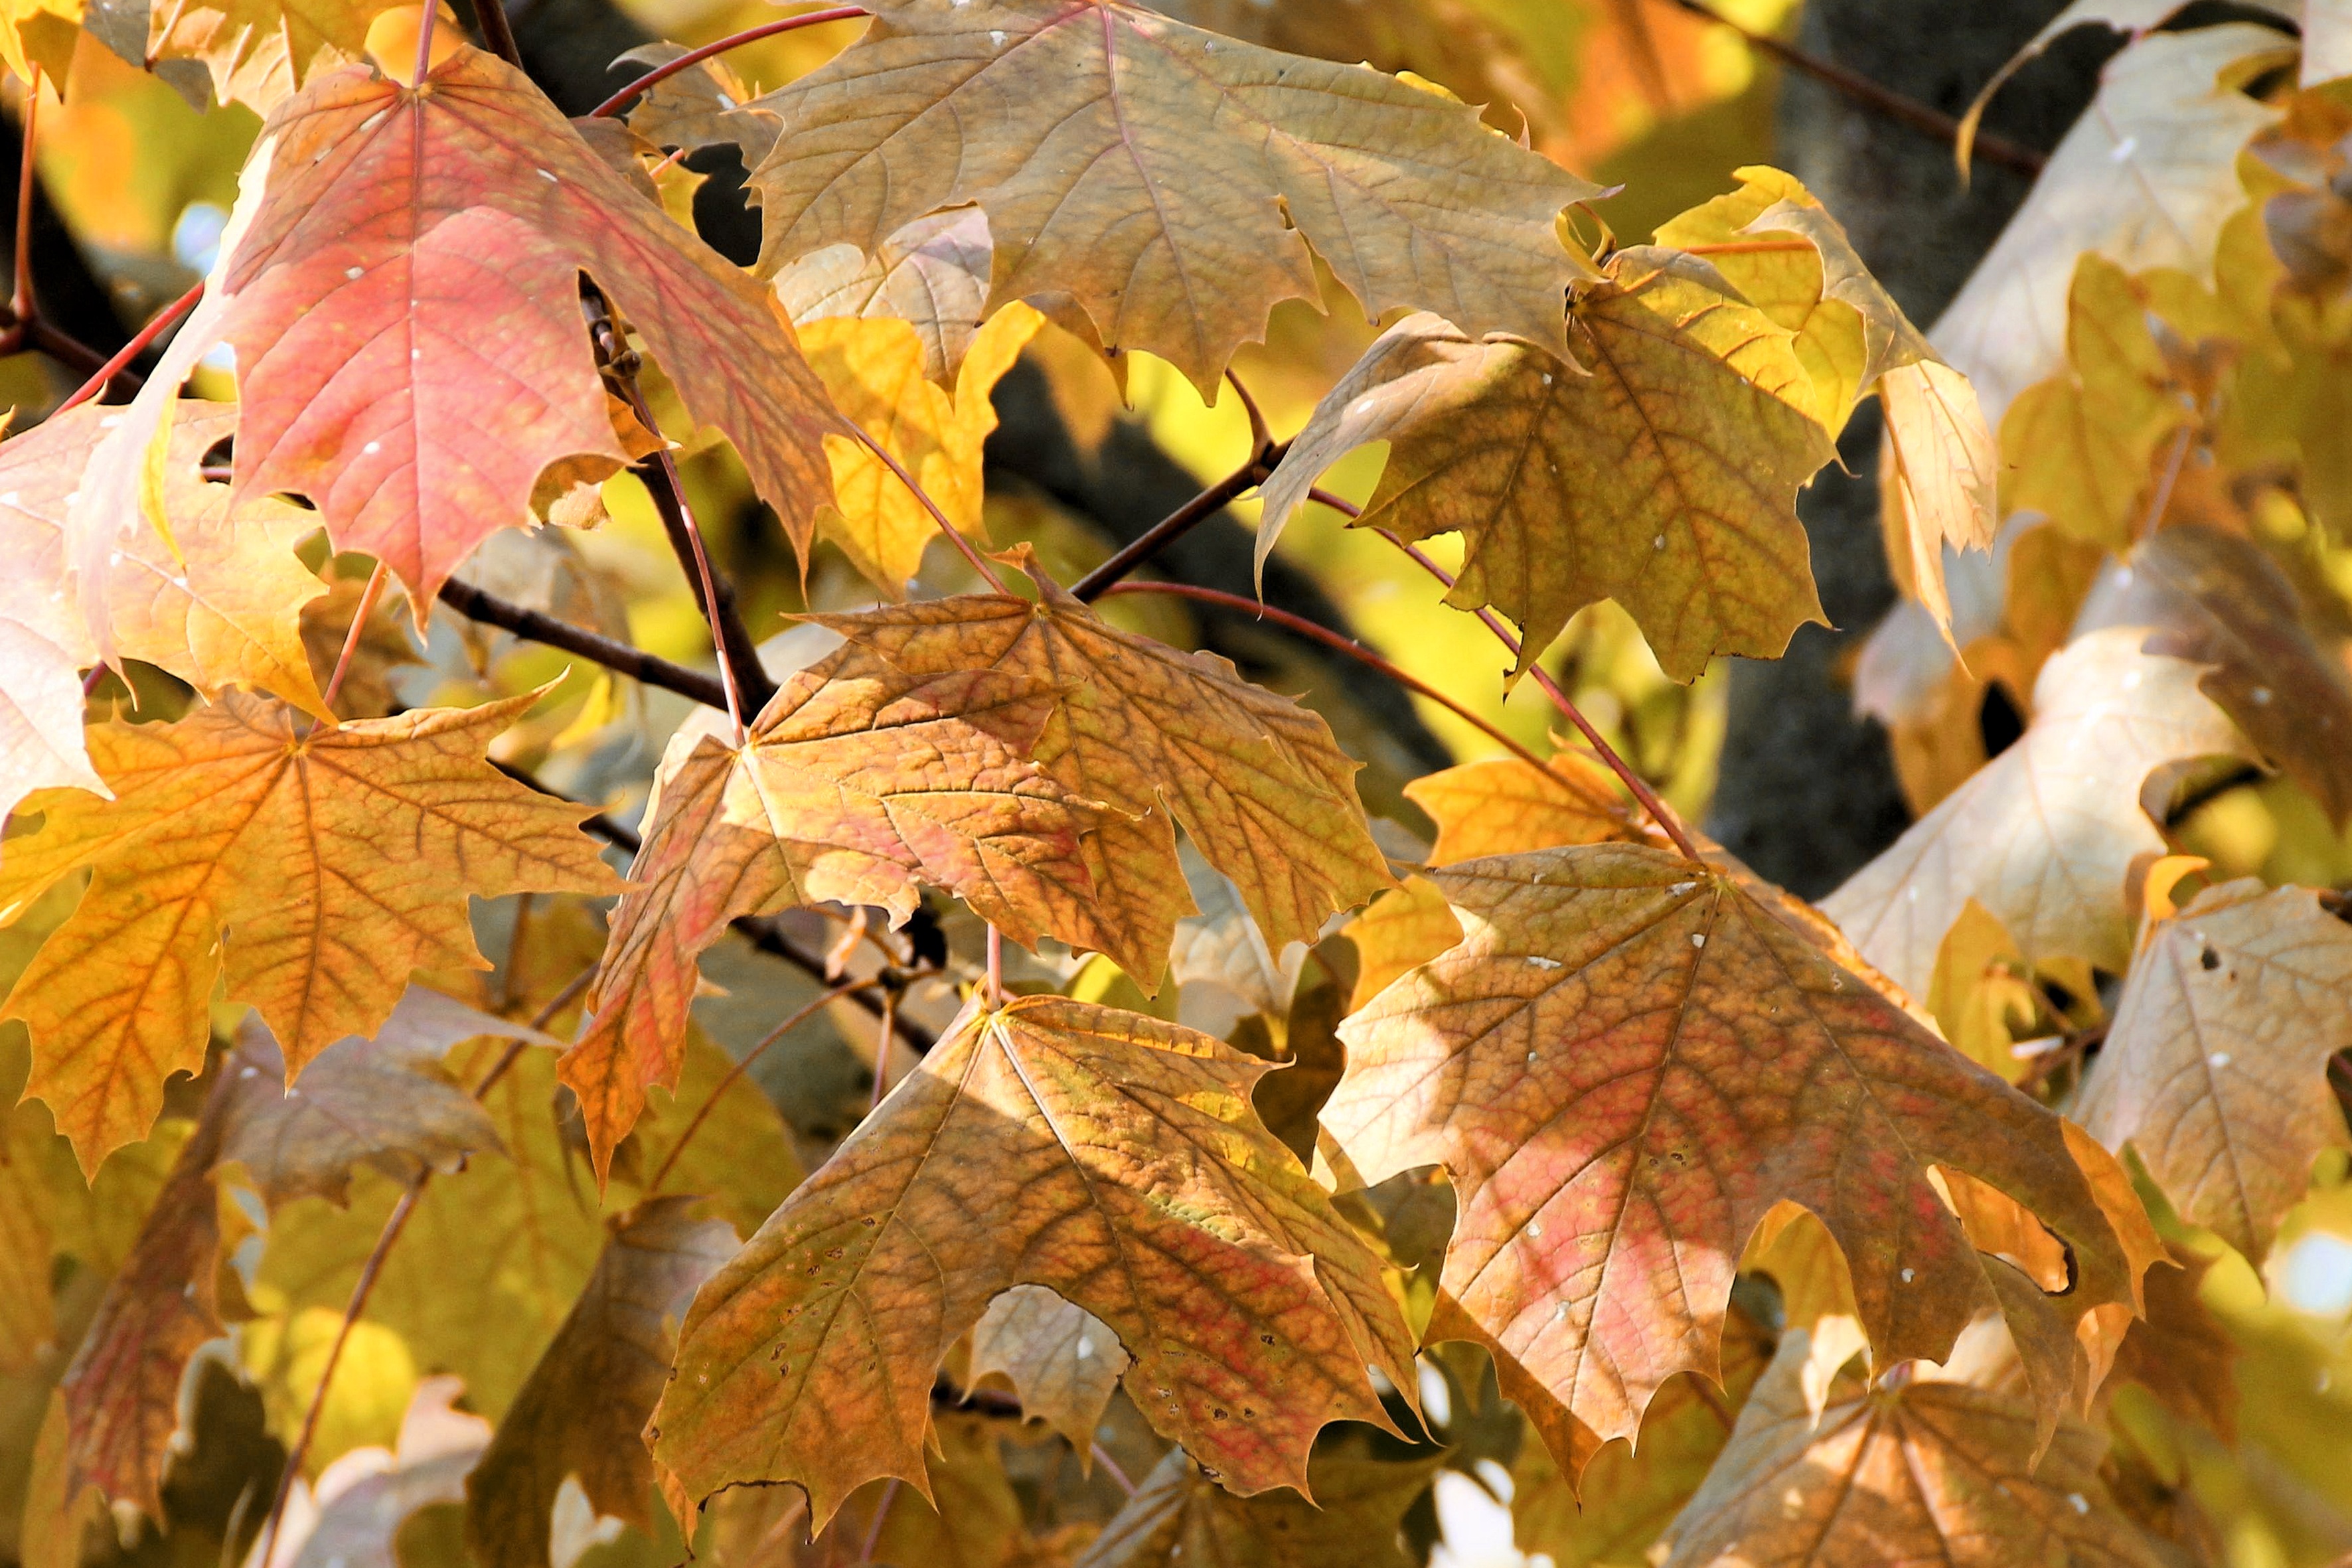
tree, forest, branch, plant, sunlight, leaf, flower, autumn, brown, season, leaves, deciduous, fall color, fall foliage, colorful leaves, flowering plant, autumn light, woody plant, land plant